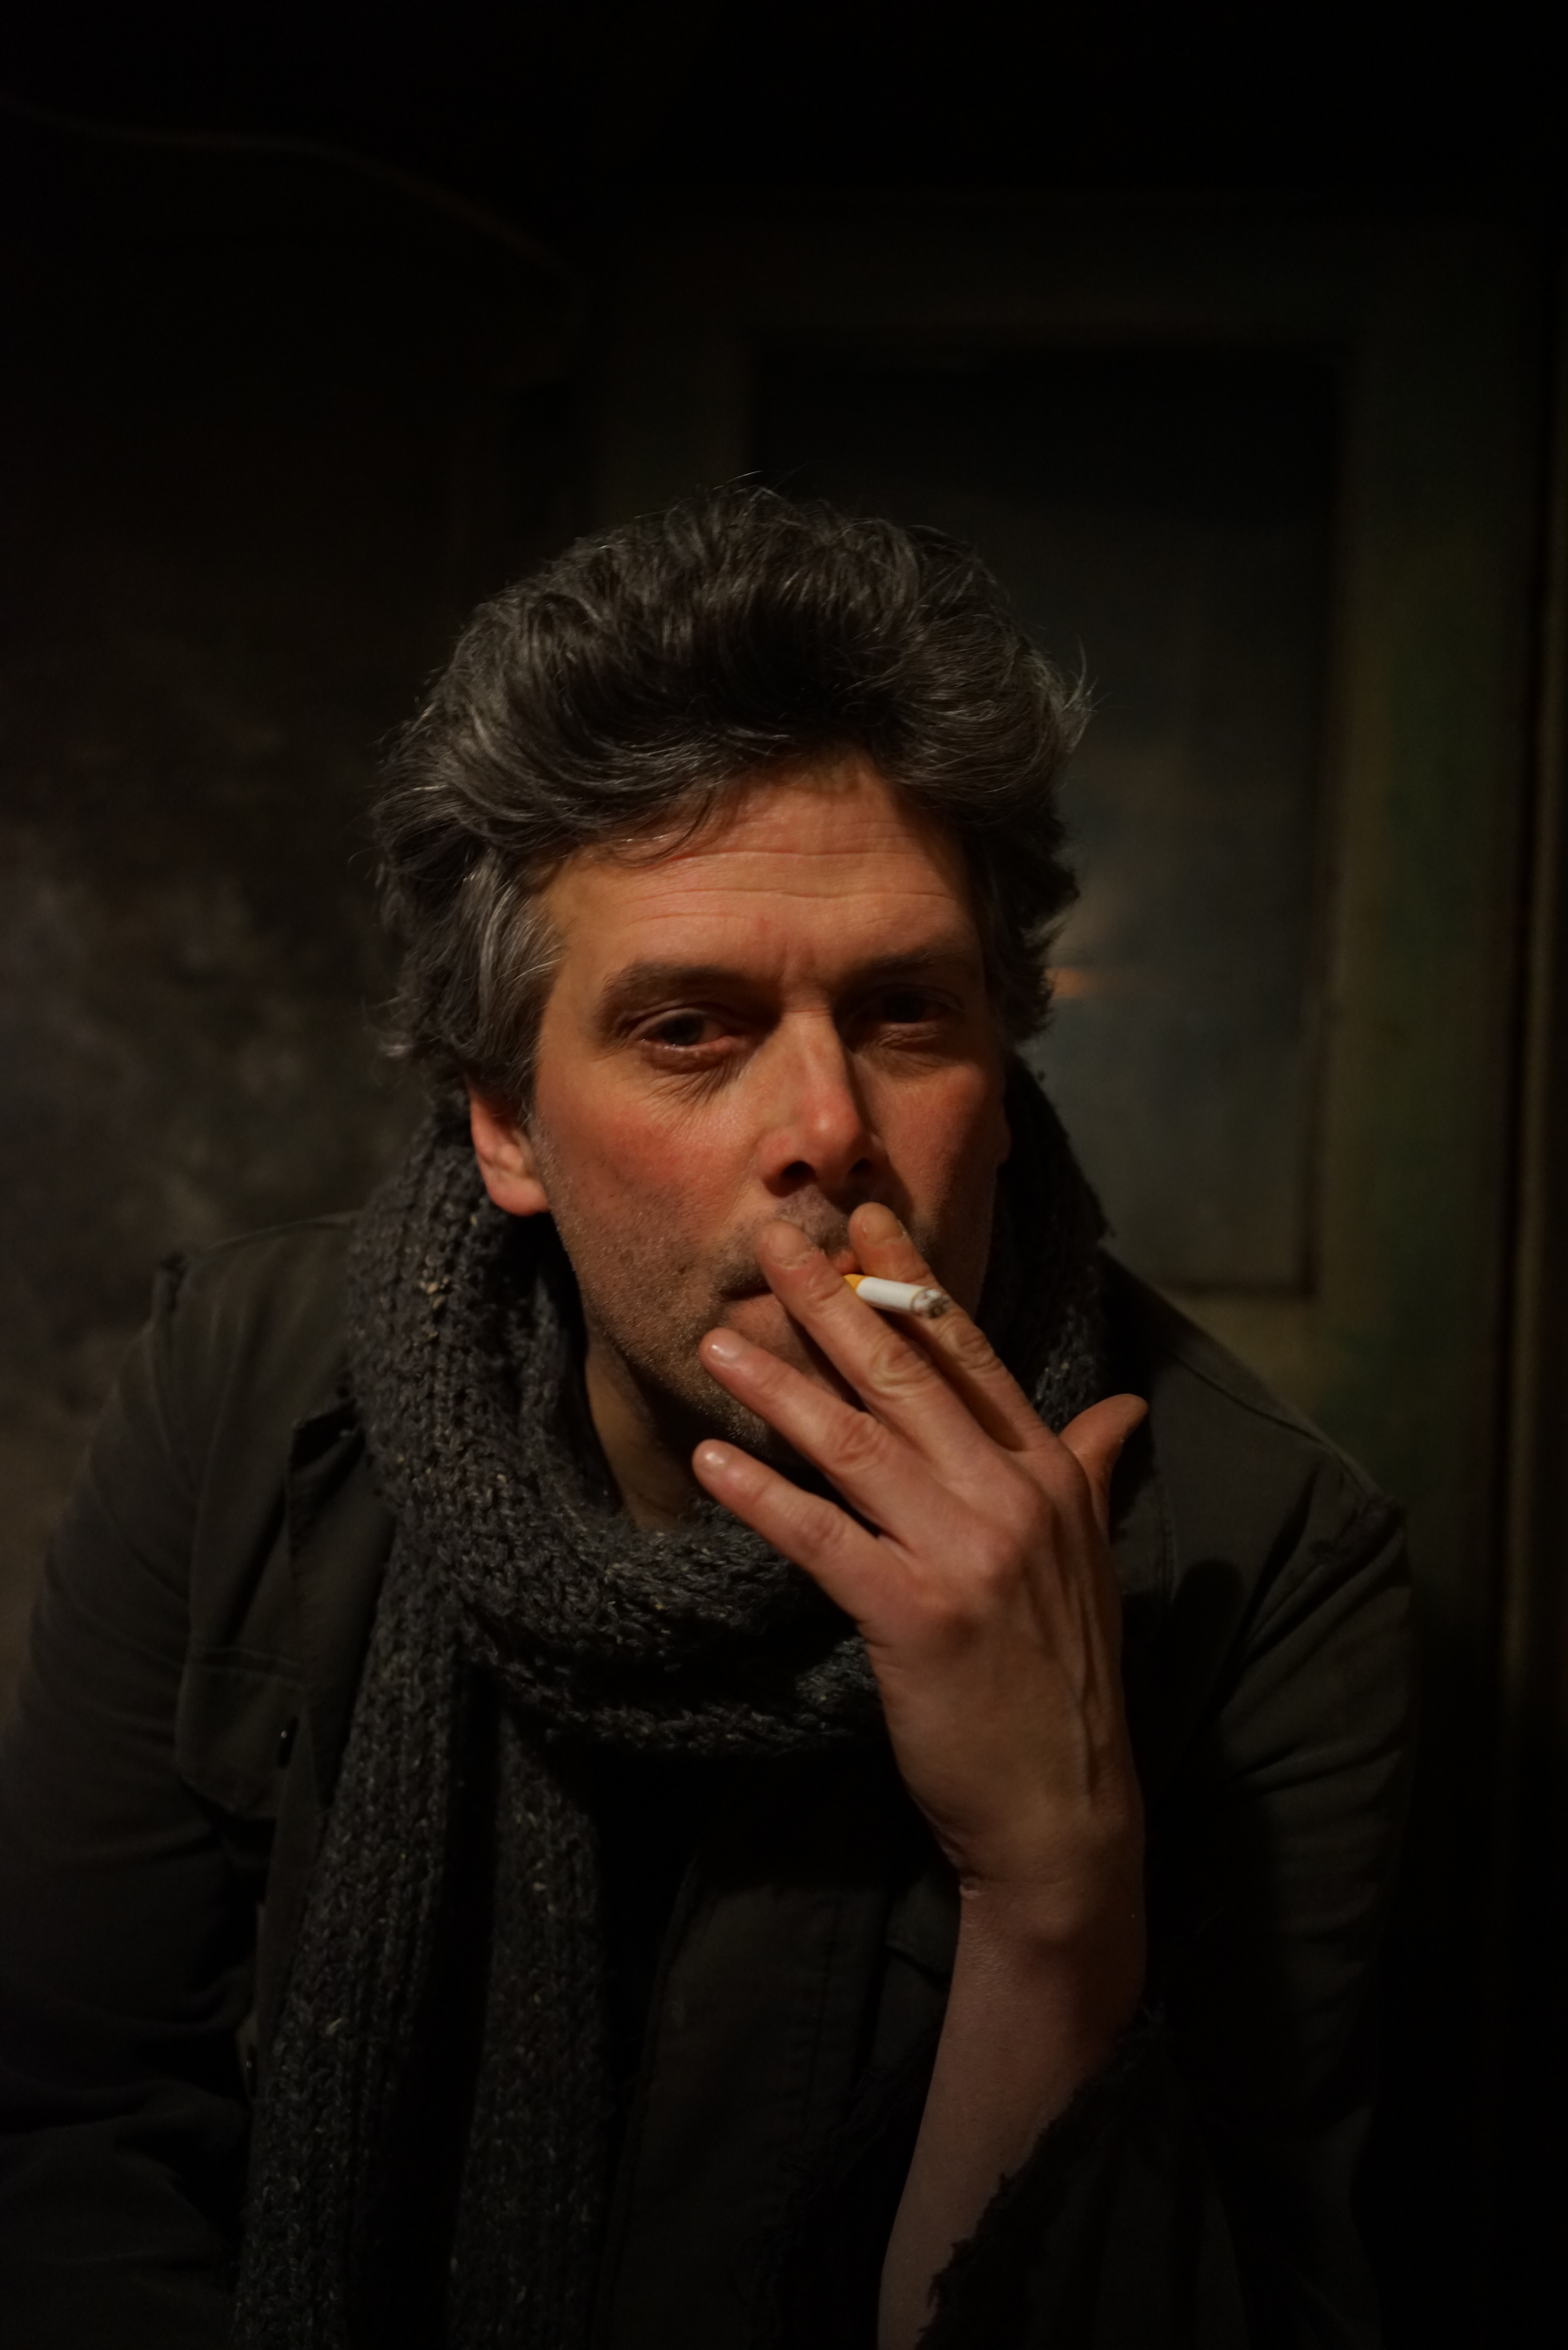
man, smoke, smoking, male, portrait, indoor, darkness, cigarette, face, singing, adult, facial hair